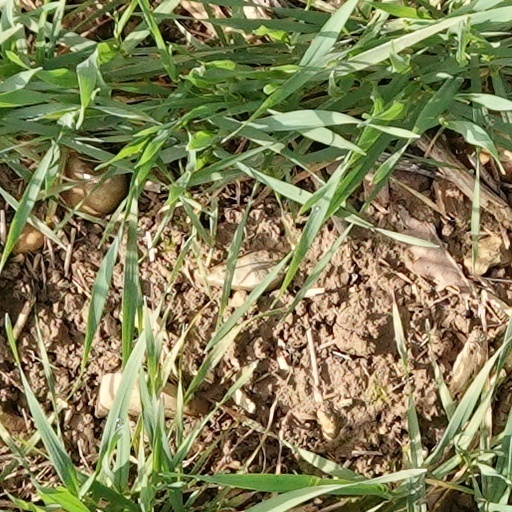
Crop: wheat